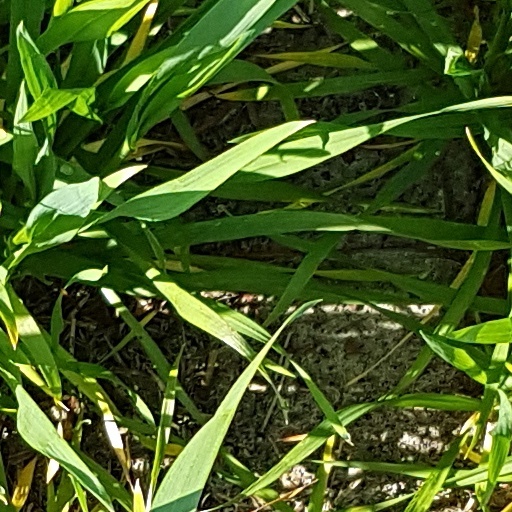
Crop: wheat